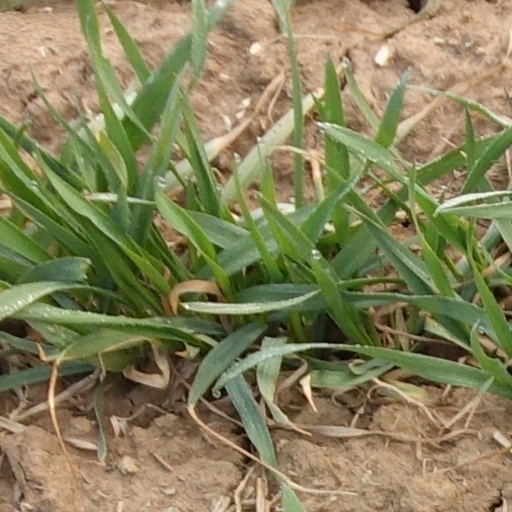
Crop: wheat